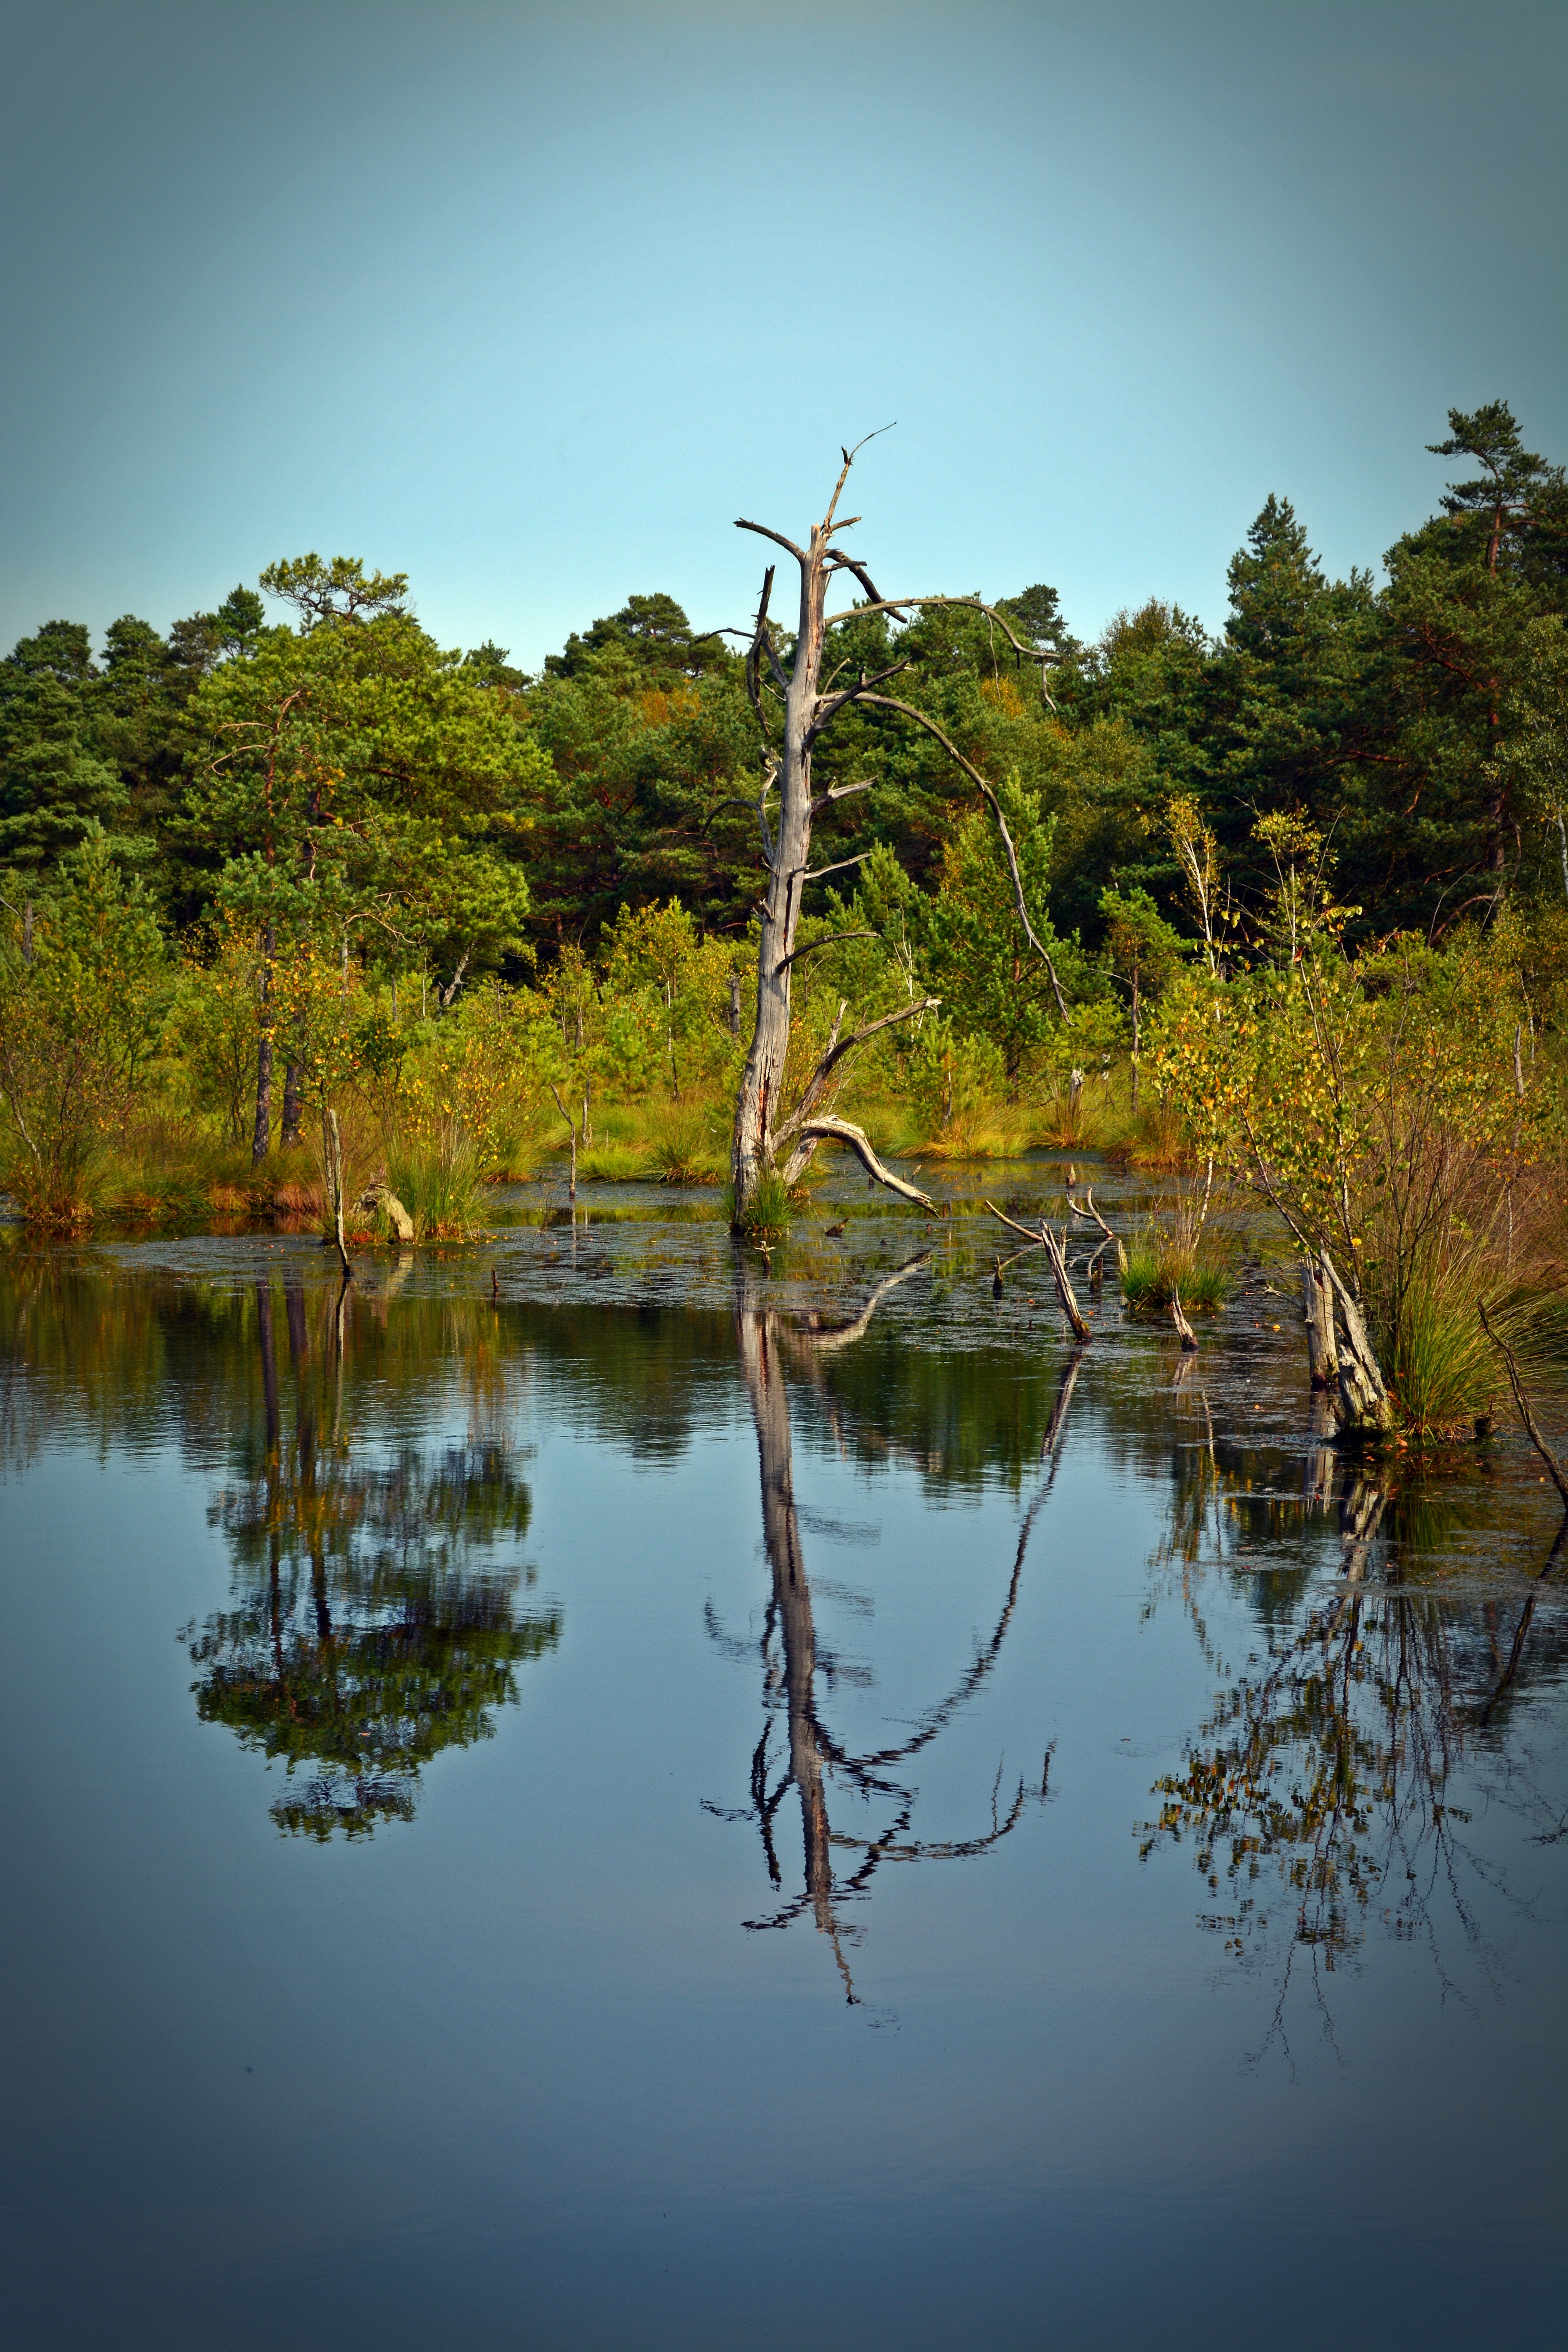
landscape, tree, water, nature, forest, grass, marsh, swamp, wilderness, plant, wood, morning, leaf, flower, lake, river, pond, reflection, autumn, body of water, moor, wetland, habitat, moorland, mirroring, nature reserve, pietz moor, schneverdingen, natural environment, atmospheric phenomenon, woody plant